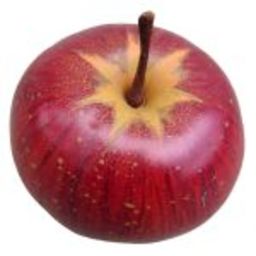
Label: Apple